Mobile County Public School System

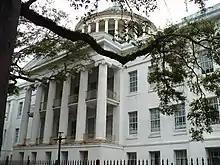
Barton Academy in downtown Mobile.

The act to establish the board was introduced by Willoughby Barton, a legislator from Mobile. The first school building built by the board, Barton Academy, was named in his honor. It was built in the block between Government, Cedar, Conti, and Lawrence Streets, which was purchased by this first board for $2750 in 1830. Lack of funding stalled progress on the project until an act was passed in the state legislature that allowed the commissioners to raise funds through a lottery. By early 1836 the board had managed to pull together $50,000 in lottery funds, a $15,000 municipal loan, and additional private donations with which to commence building a school. This included a large private donation from local millionaire Henry Hitchcock, who was also on the building committee. Construction commenced on February 13, 1836 and, after several delays, was finally completed in January 1839.